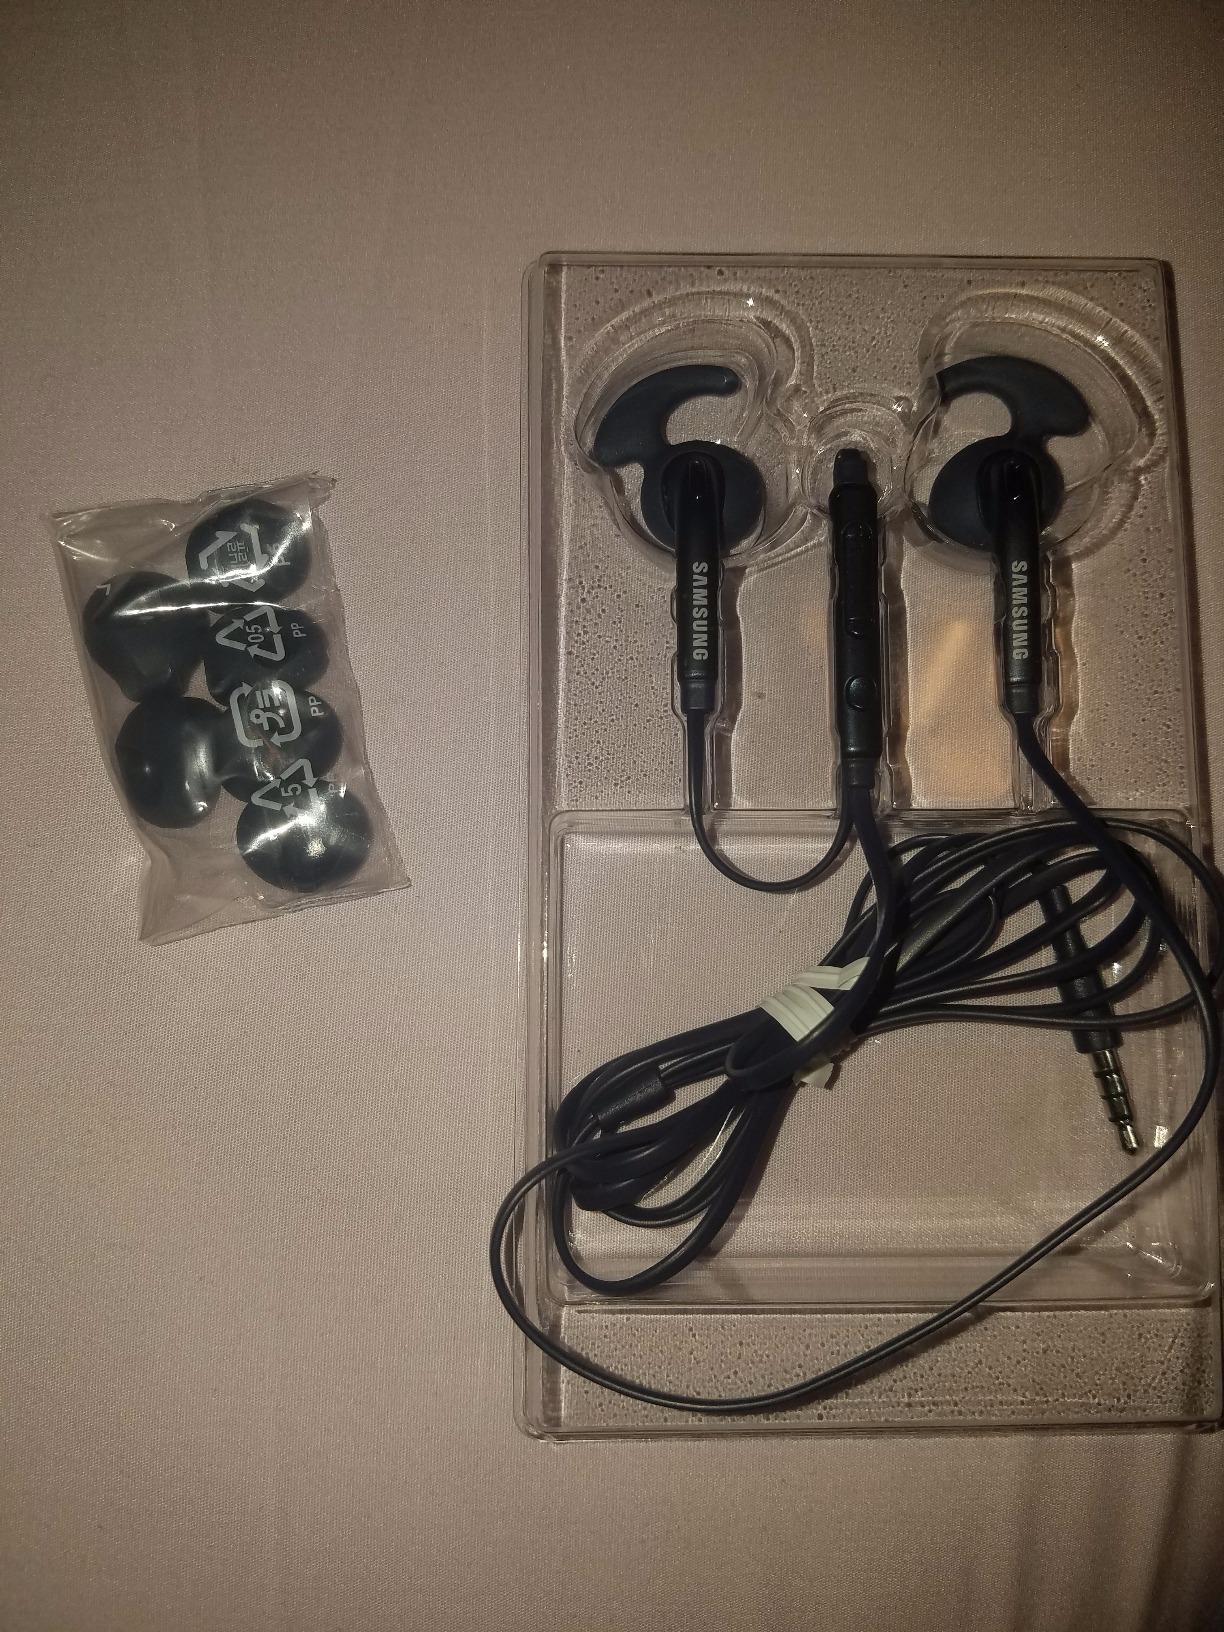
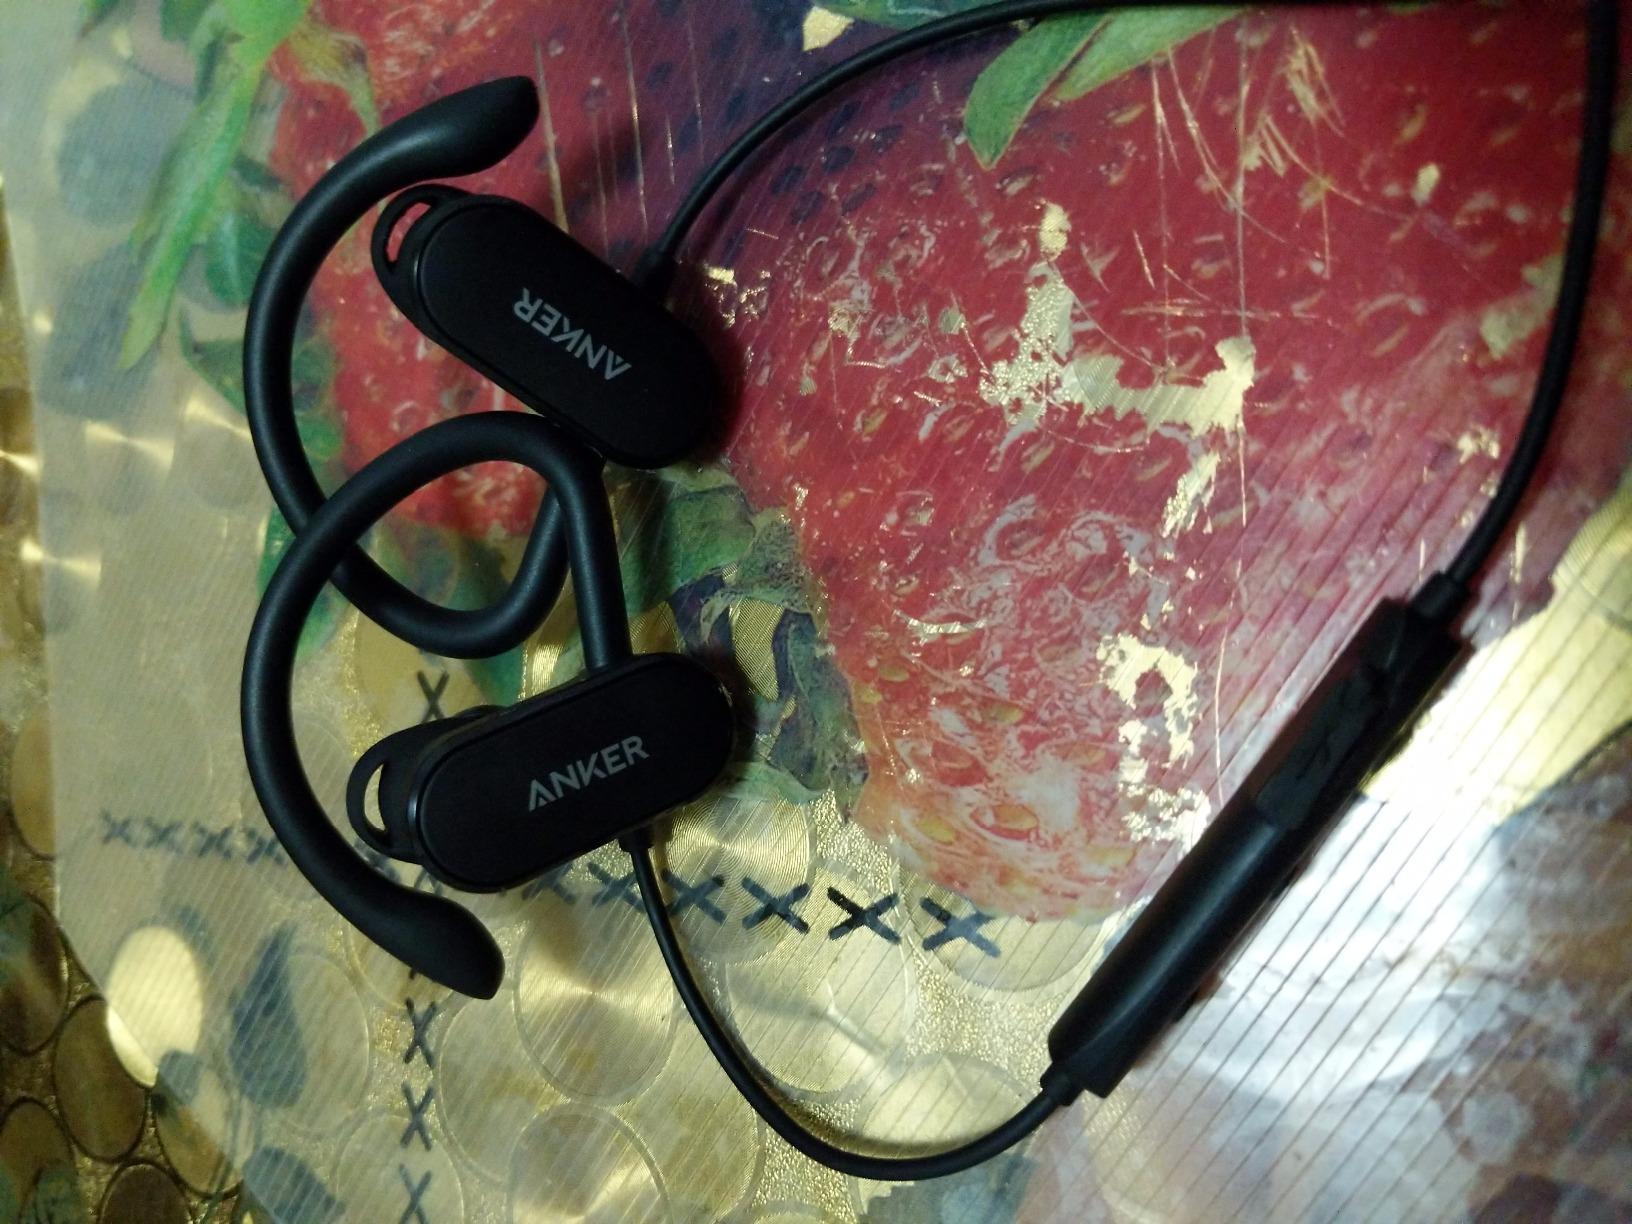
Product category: headphones
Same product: no